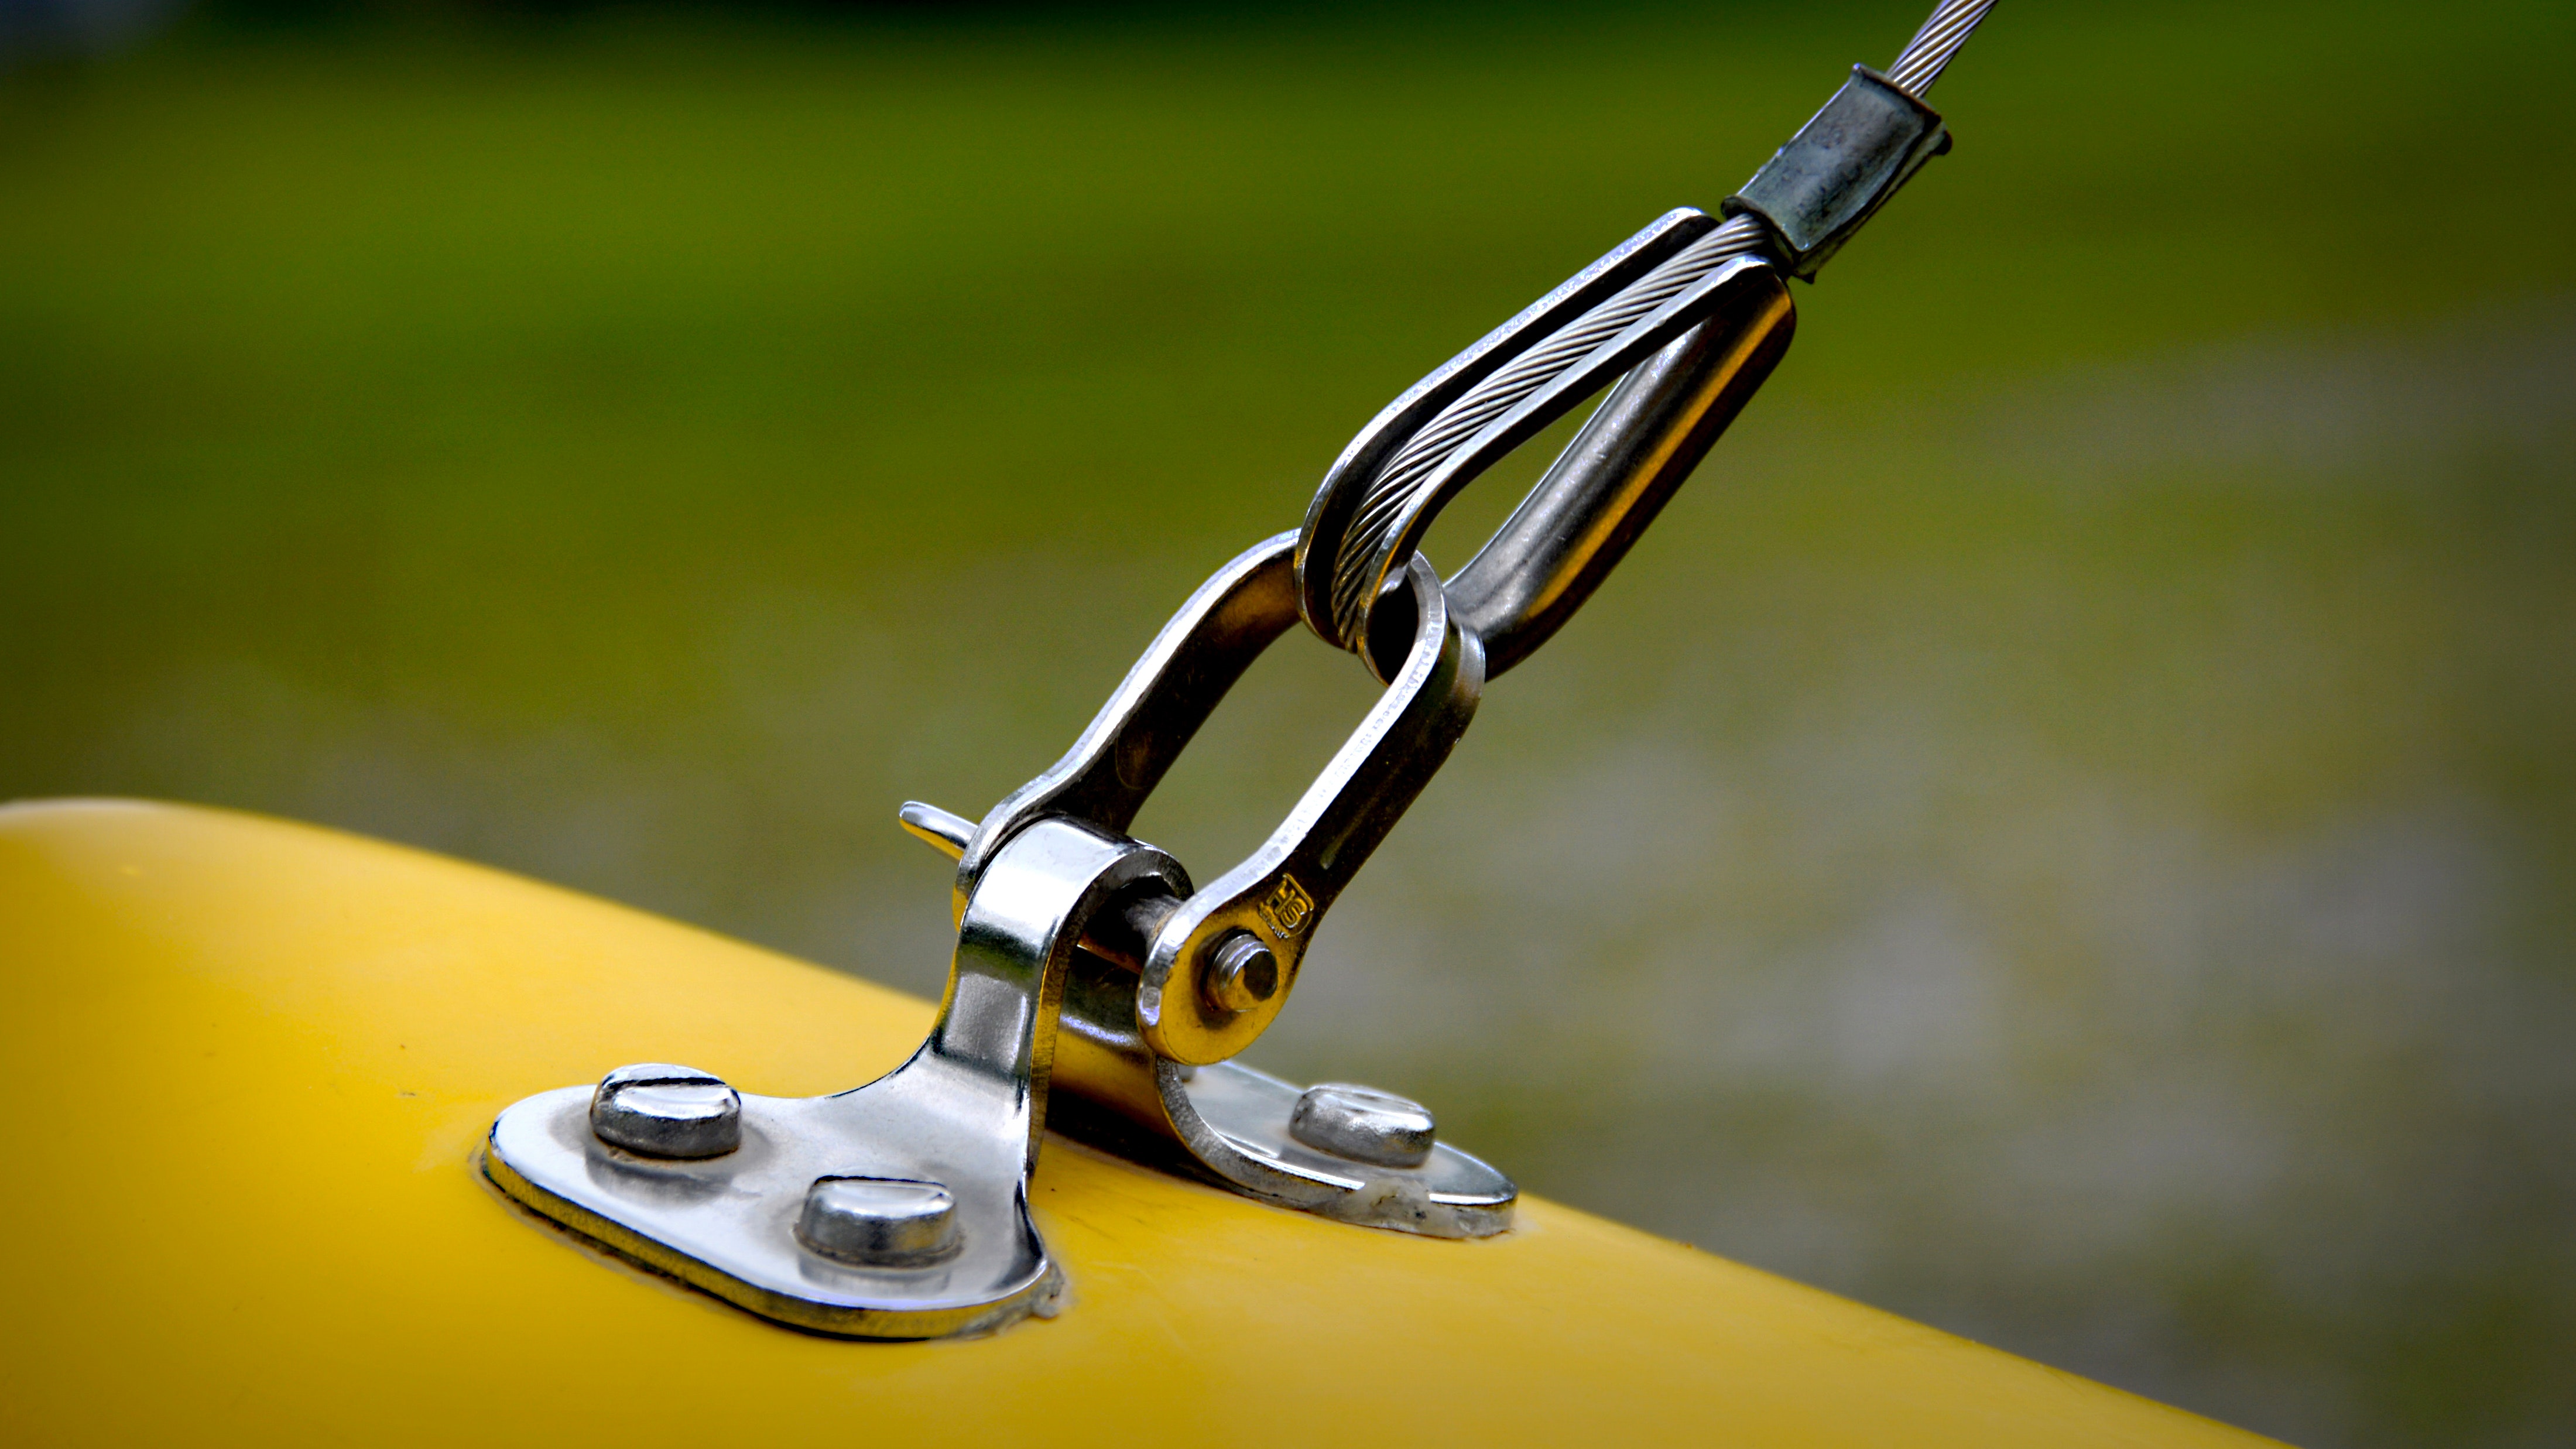
blur, chrome, close up, equipment, focus, glazed, metal, metallic, steel, strength, tool